H2S (radar)

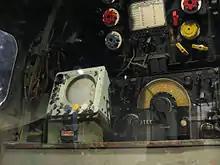
Fishpond display (square grey box with circular screen) mounted in radio operator's position aboard an Avro Lancaster.

It was noted on even the earliest flights of "V9977" that a number of basic features of the H2S made it difficult to use. Attempts to fix these began even before H2S entered service, but a number of problems greatly delayed their entry. Added as they became available, this produced a profusion of different Marks, detailed below.